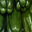
Label: sweet_pepper